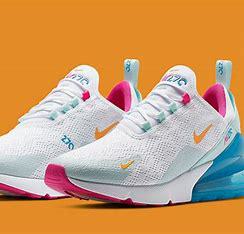
Brand: Nike
Model: Air Max 270